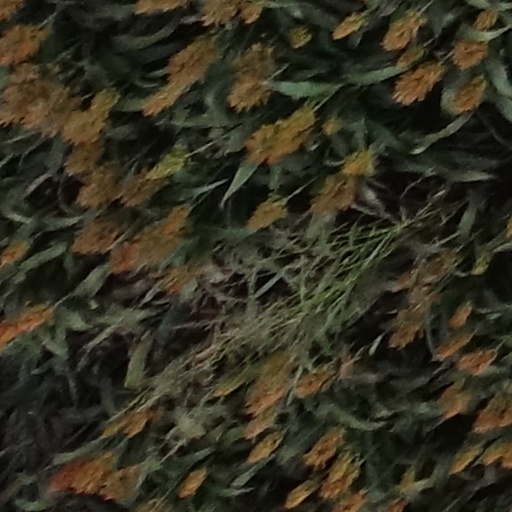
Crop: sorghum